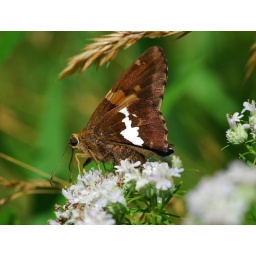
A skipper butterfly dines on small white flowers at McDonough Wildlife Refuge near Vienna West Virginia